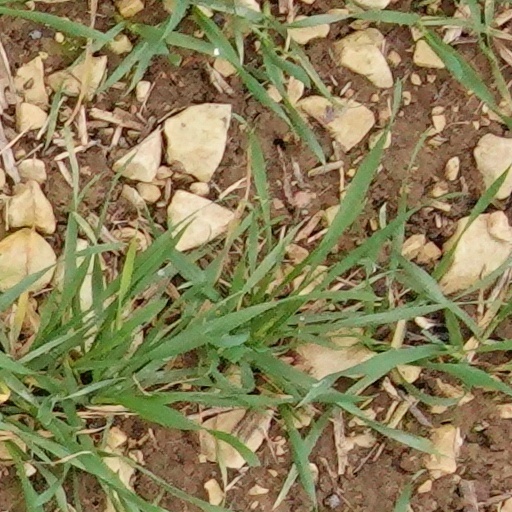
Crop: wheat